Fahan, County Kerry

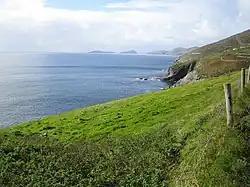
Fahan: The Dingle Peninsula coastline looking towards Slea Head and the Blasket Islands from the R559 road

Fahan is an area on the Dingle Peninsula in County Kerry, Ireland, noted for a collection of clochán, or drystone beehive huts.